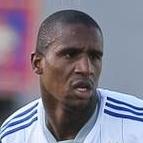
Age: 24